Holy See–Poland relations

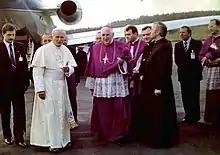
Pope John Paul II arriving to Gdynia on his third Papal visit to Poland, June 1987.

The first Nuncio to Poland, appointed in 1555, was Luigi Lippomano. Suffering from ill-health, he left in February 1557. The list of his successors as Nuncios to the Kingdom of Poland and then to the Polish–Lithuanian Commonwealth is given at Apostolic Nuncio to Poland.